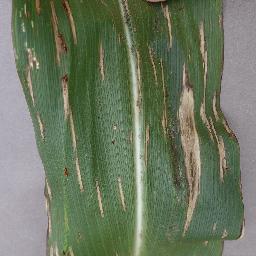
Label: Corn_(Maize)___Gray_Leaf_Spot_(Cercospora)